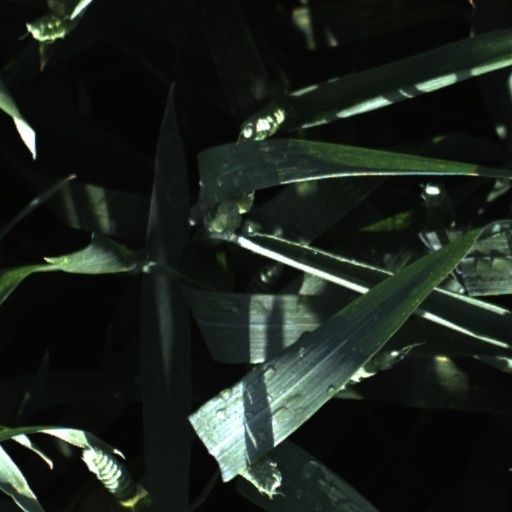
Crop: wheat